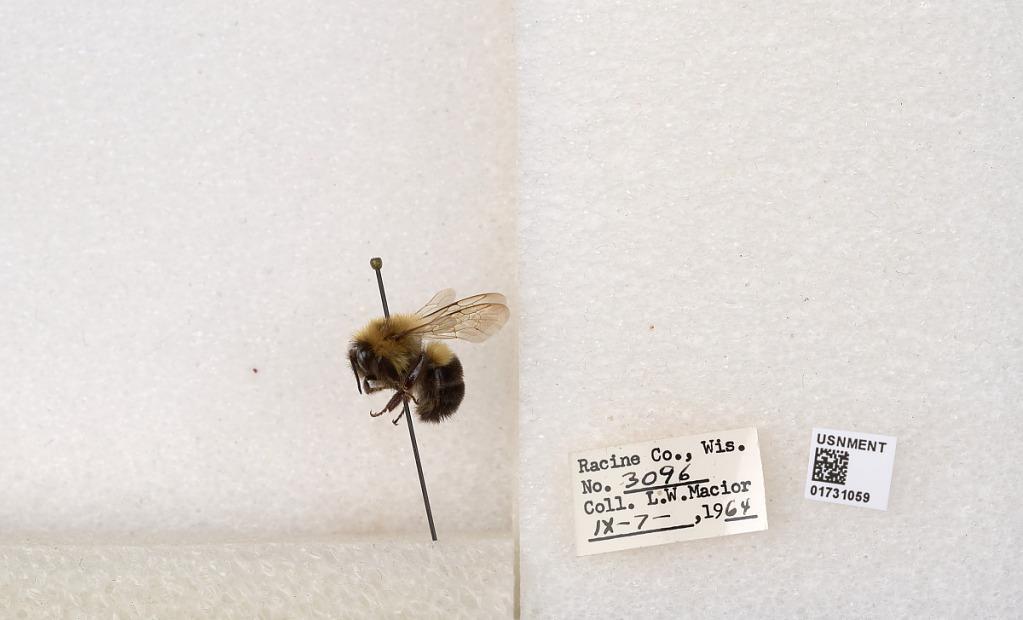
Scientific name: Bombus impatiens Cresson
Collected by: L. Macior
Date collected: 1964-9-7
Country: United States
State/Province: Wisconsin
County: Racine
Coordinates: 42.7261, -87.7828